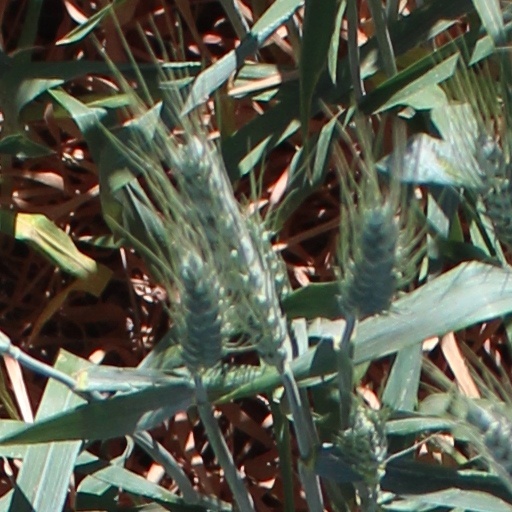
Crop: wheat